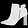
Label: Ankle boot